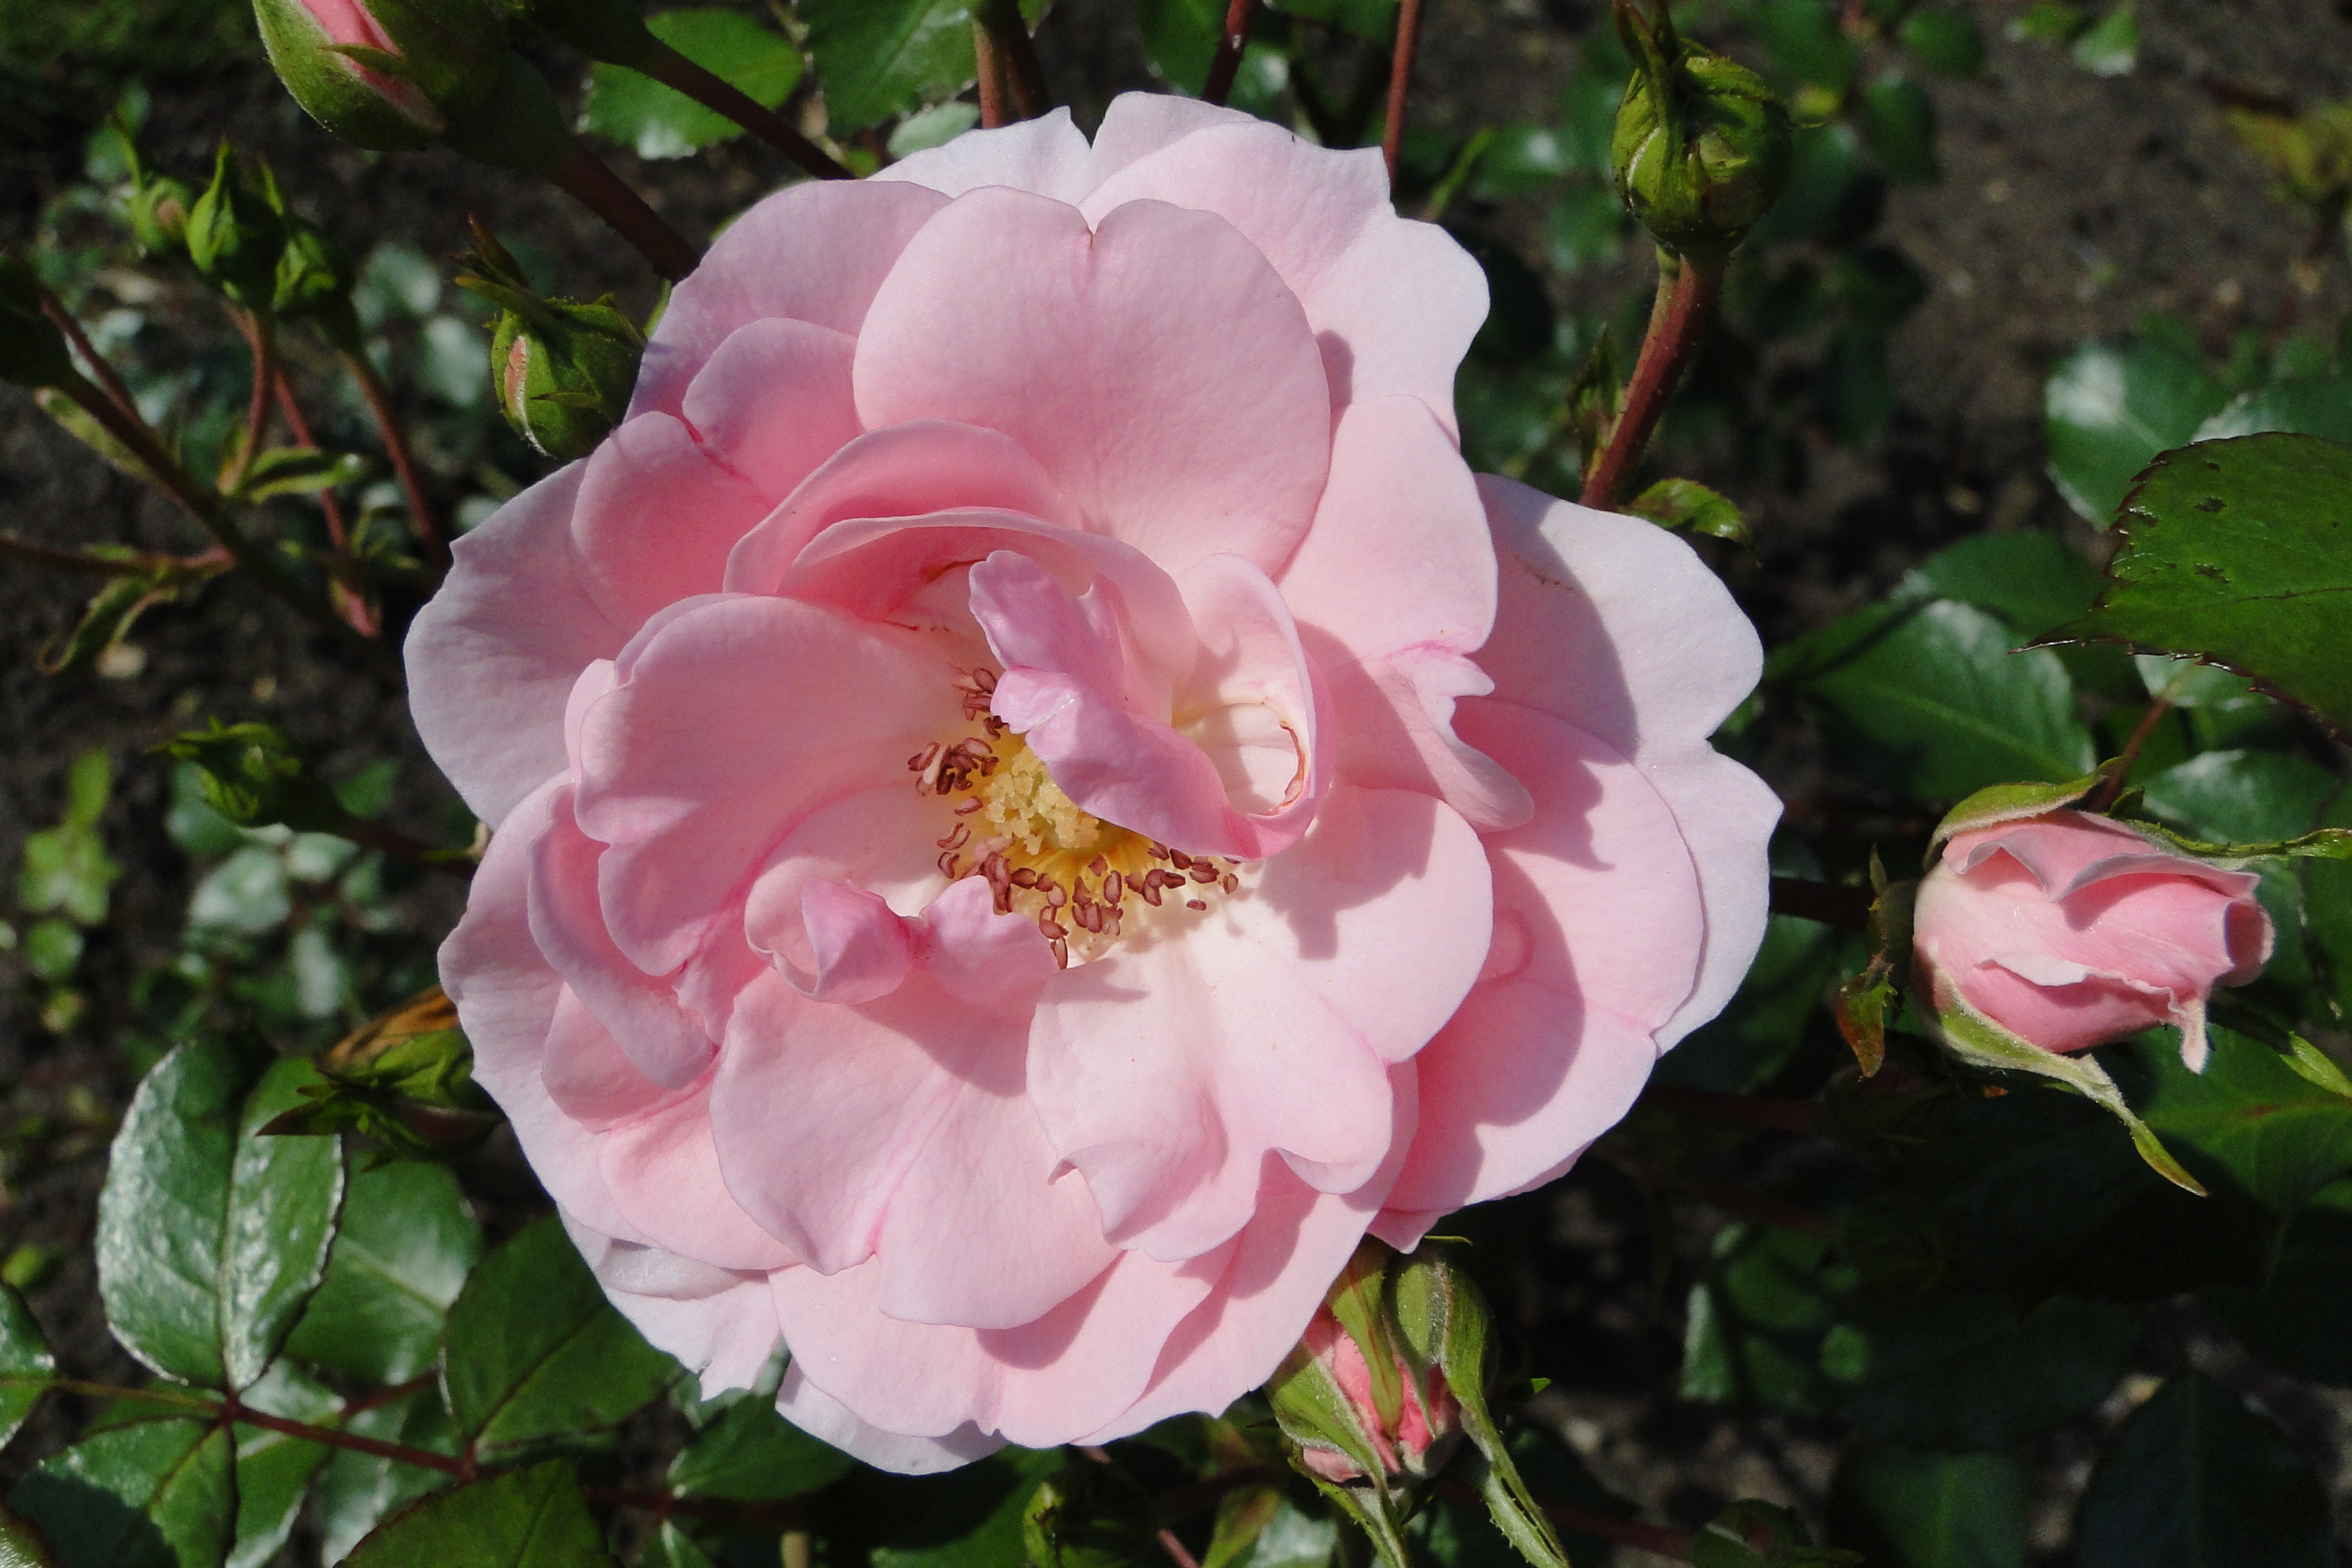
nature, blossom, plant, flower, petal, rose, garden, pink, flora, shrub, rose petals, floribunda, rose flower, flowering plant, the petals, garden roses, rose family, land plant, rosa centifolia, rose order, camellia sasanqua, japanese camellia